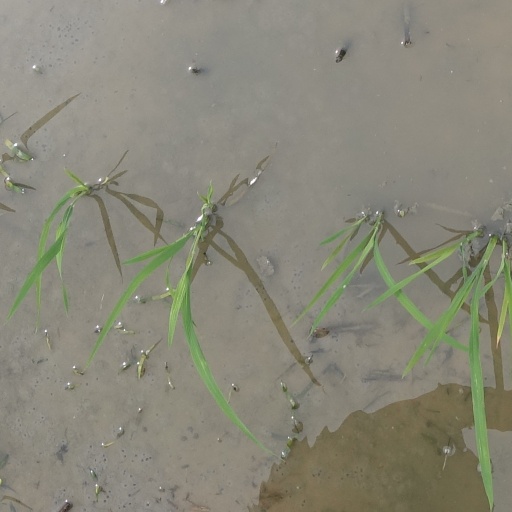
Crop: rice